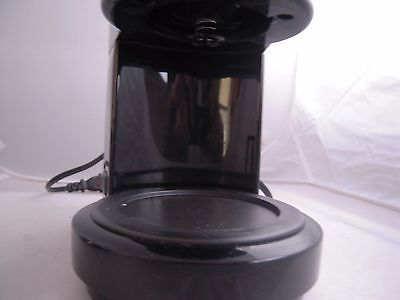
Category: coffee maker